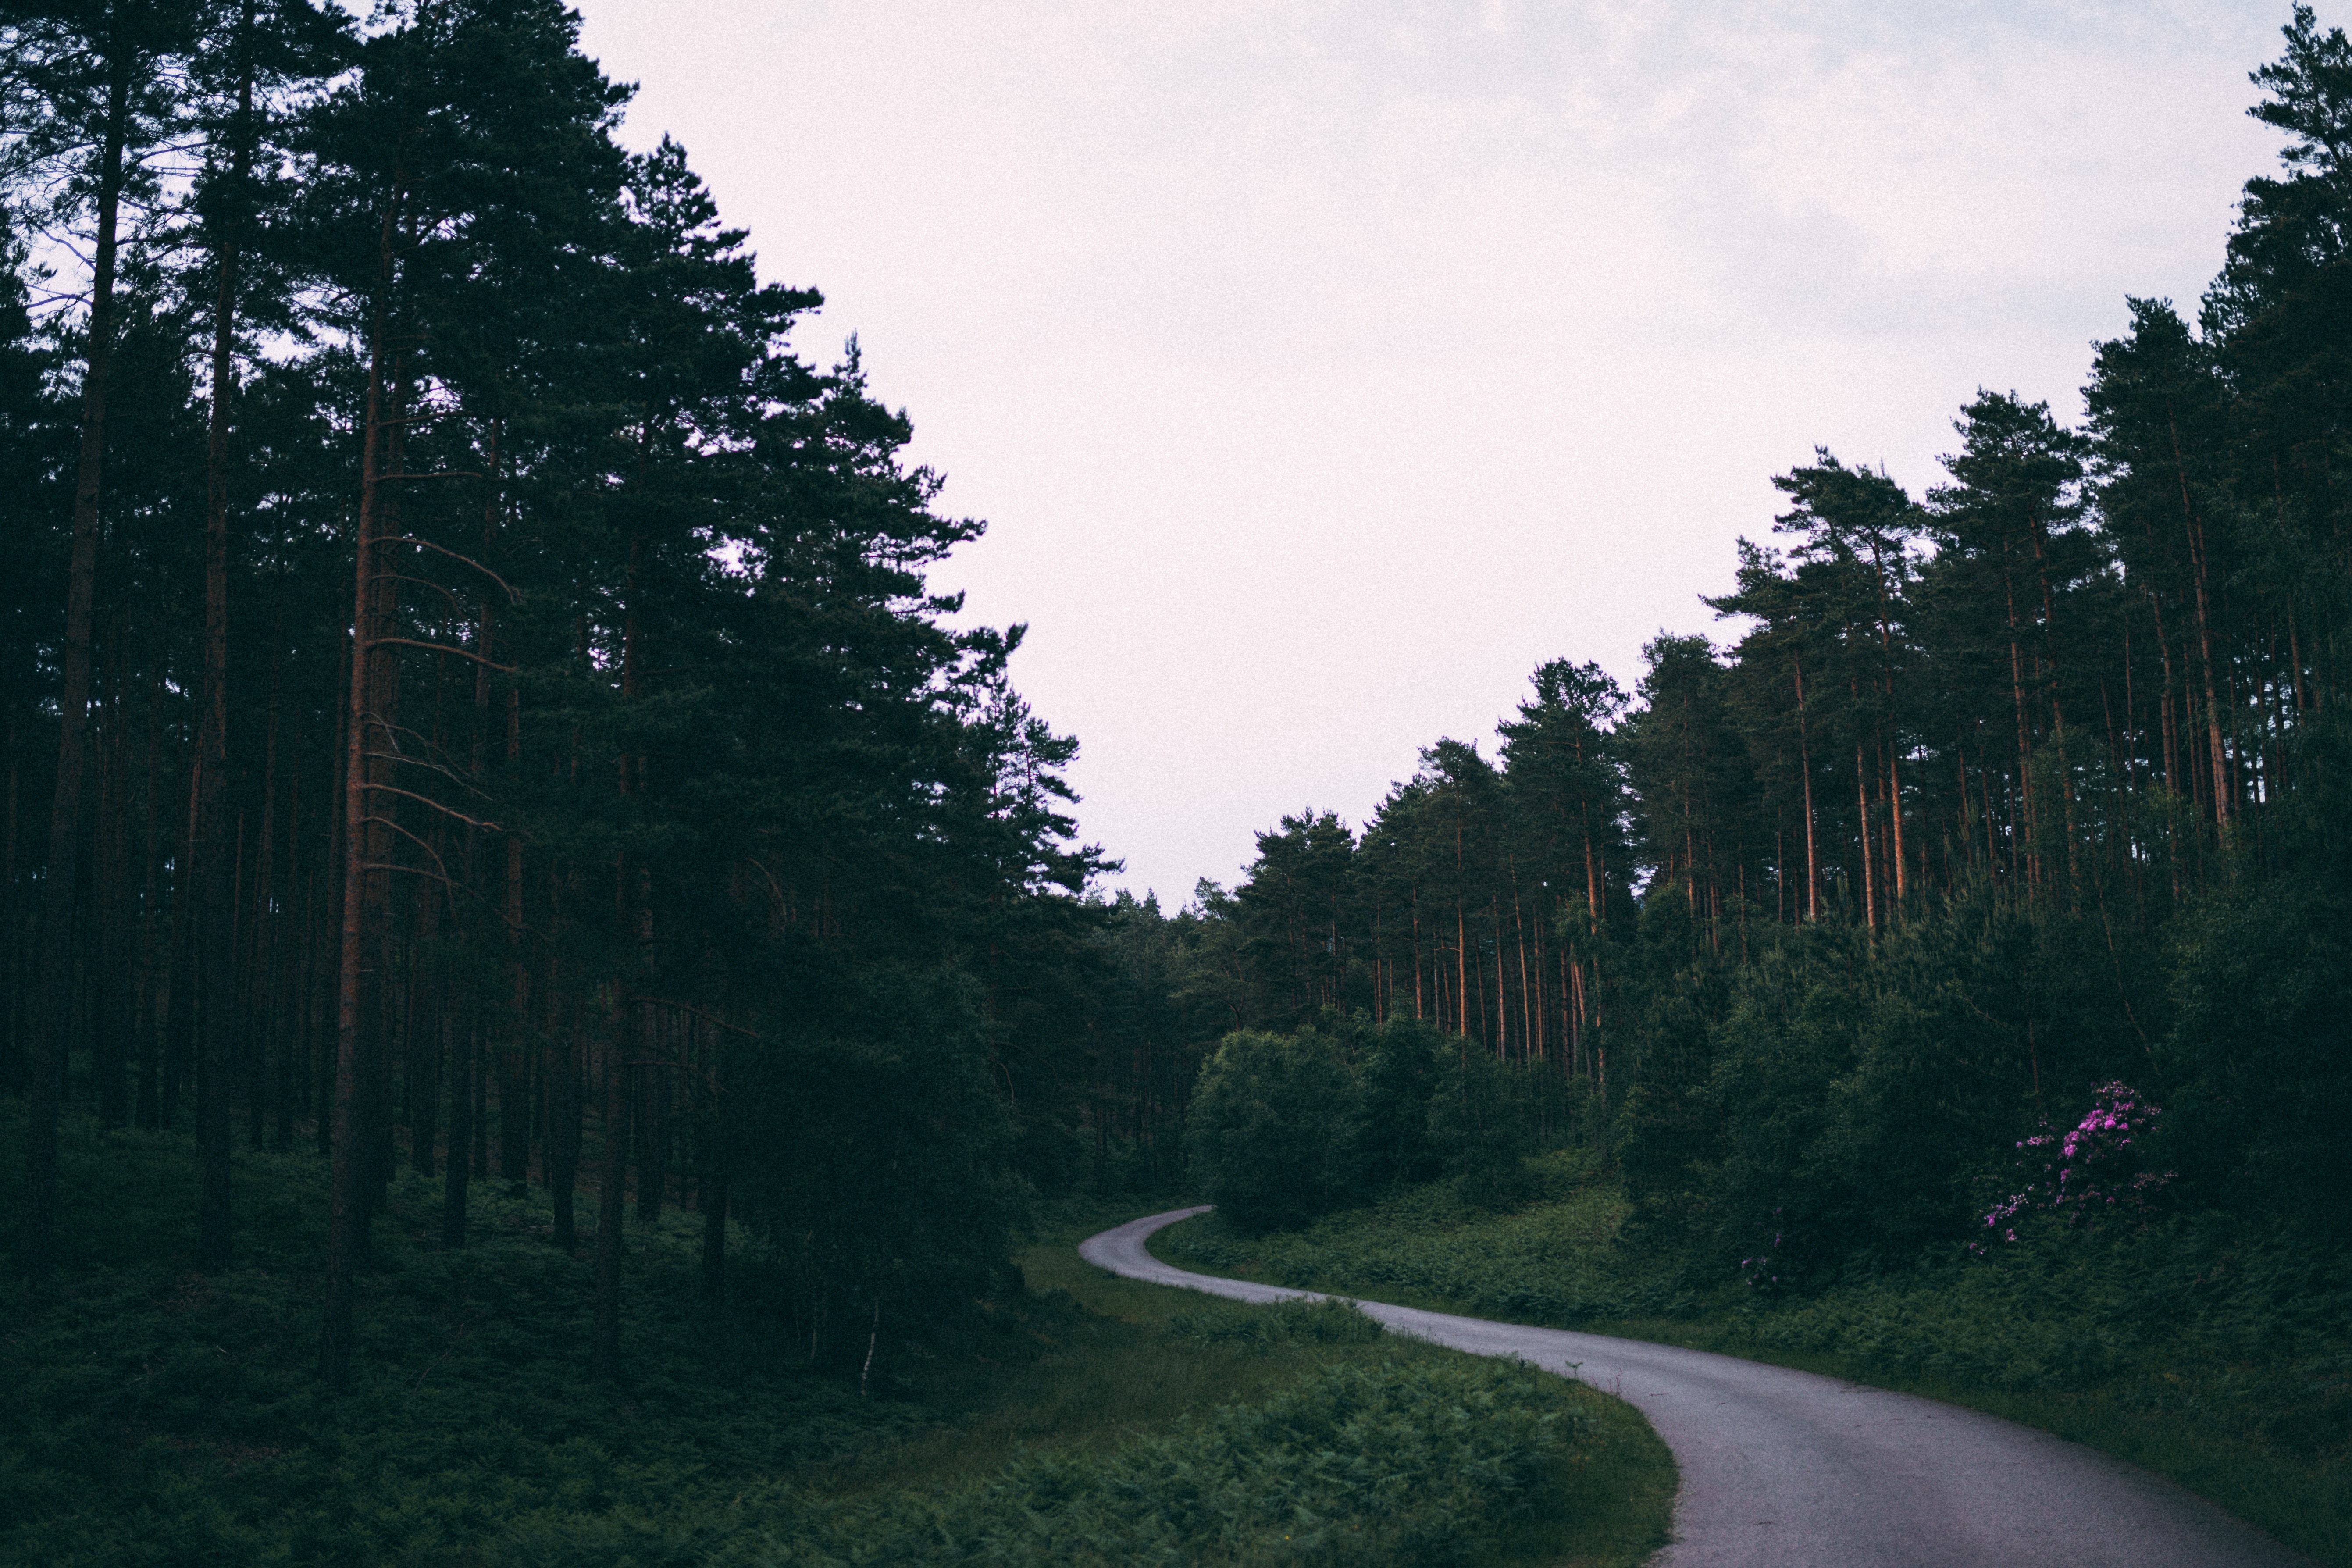
landscape, tree, nature, forest, grass, mountain, plant, meadow, sunlight, morning, leaf, hill, green, autumn, woodland, habitat, rural area, natural environment, atmospheric phenomenon, woody plant